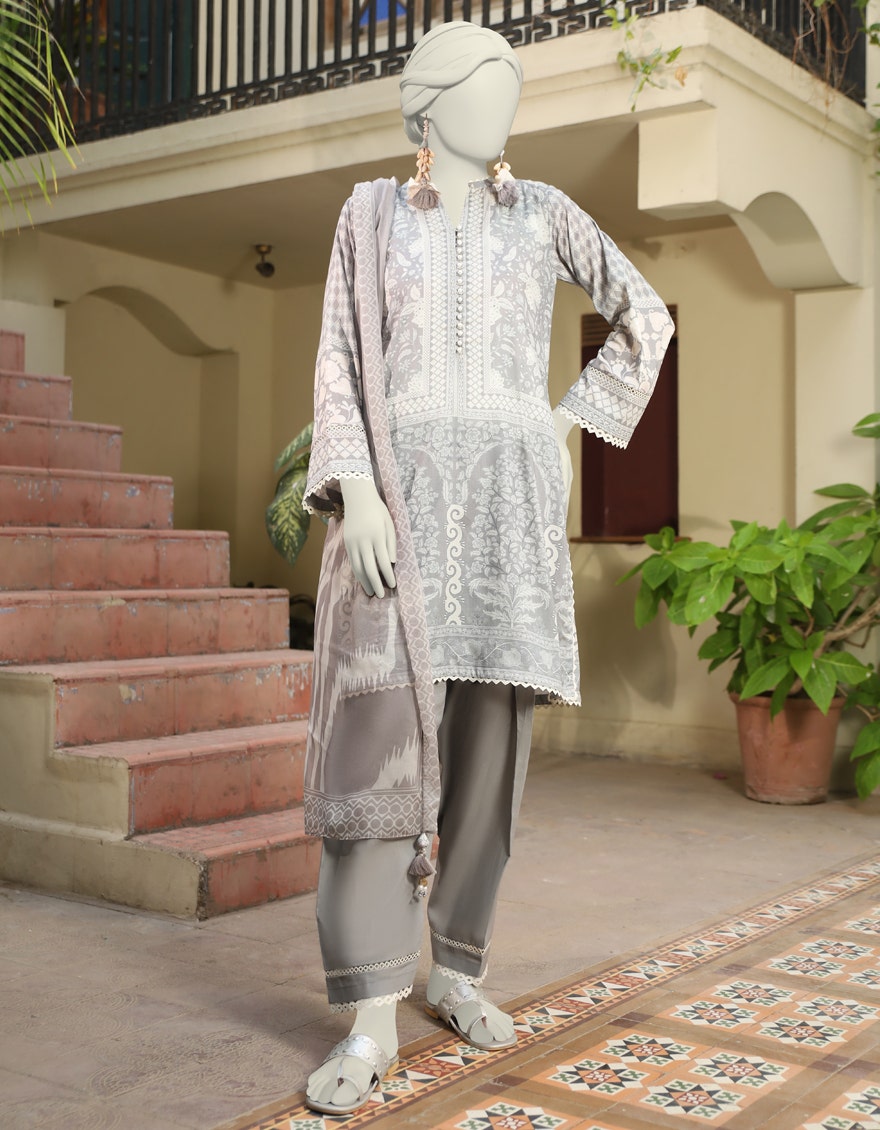
grey multi embroidered salwar suit